Dory (boat)

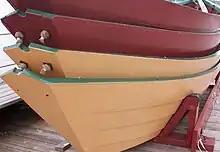
Stack of dories at Lunenburg

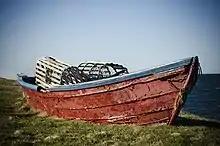
Old dory used for cod fishing in Newfoundland, Canada

A dory is a small, shallow-draft boat, about long. It is usually a lightweight boat with high sides, a flat bottom and sharp bows. It is easy to build because of its simple lines. For centuries, the dory has been used as a traditional fishing boat, both in coastal waters and in the open sea.